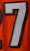
Number: 7